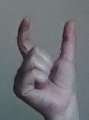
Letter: nun